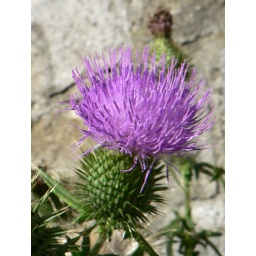
Seemed an appropriate plant in the Mathausen grounds against the wall